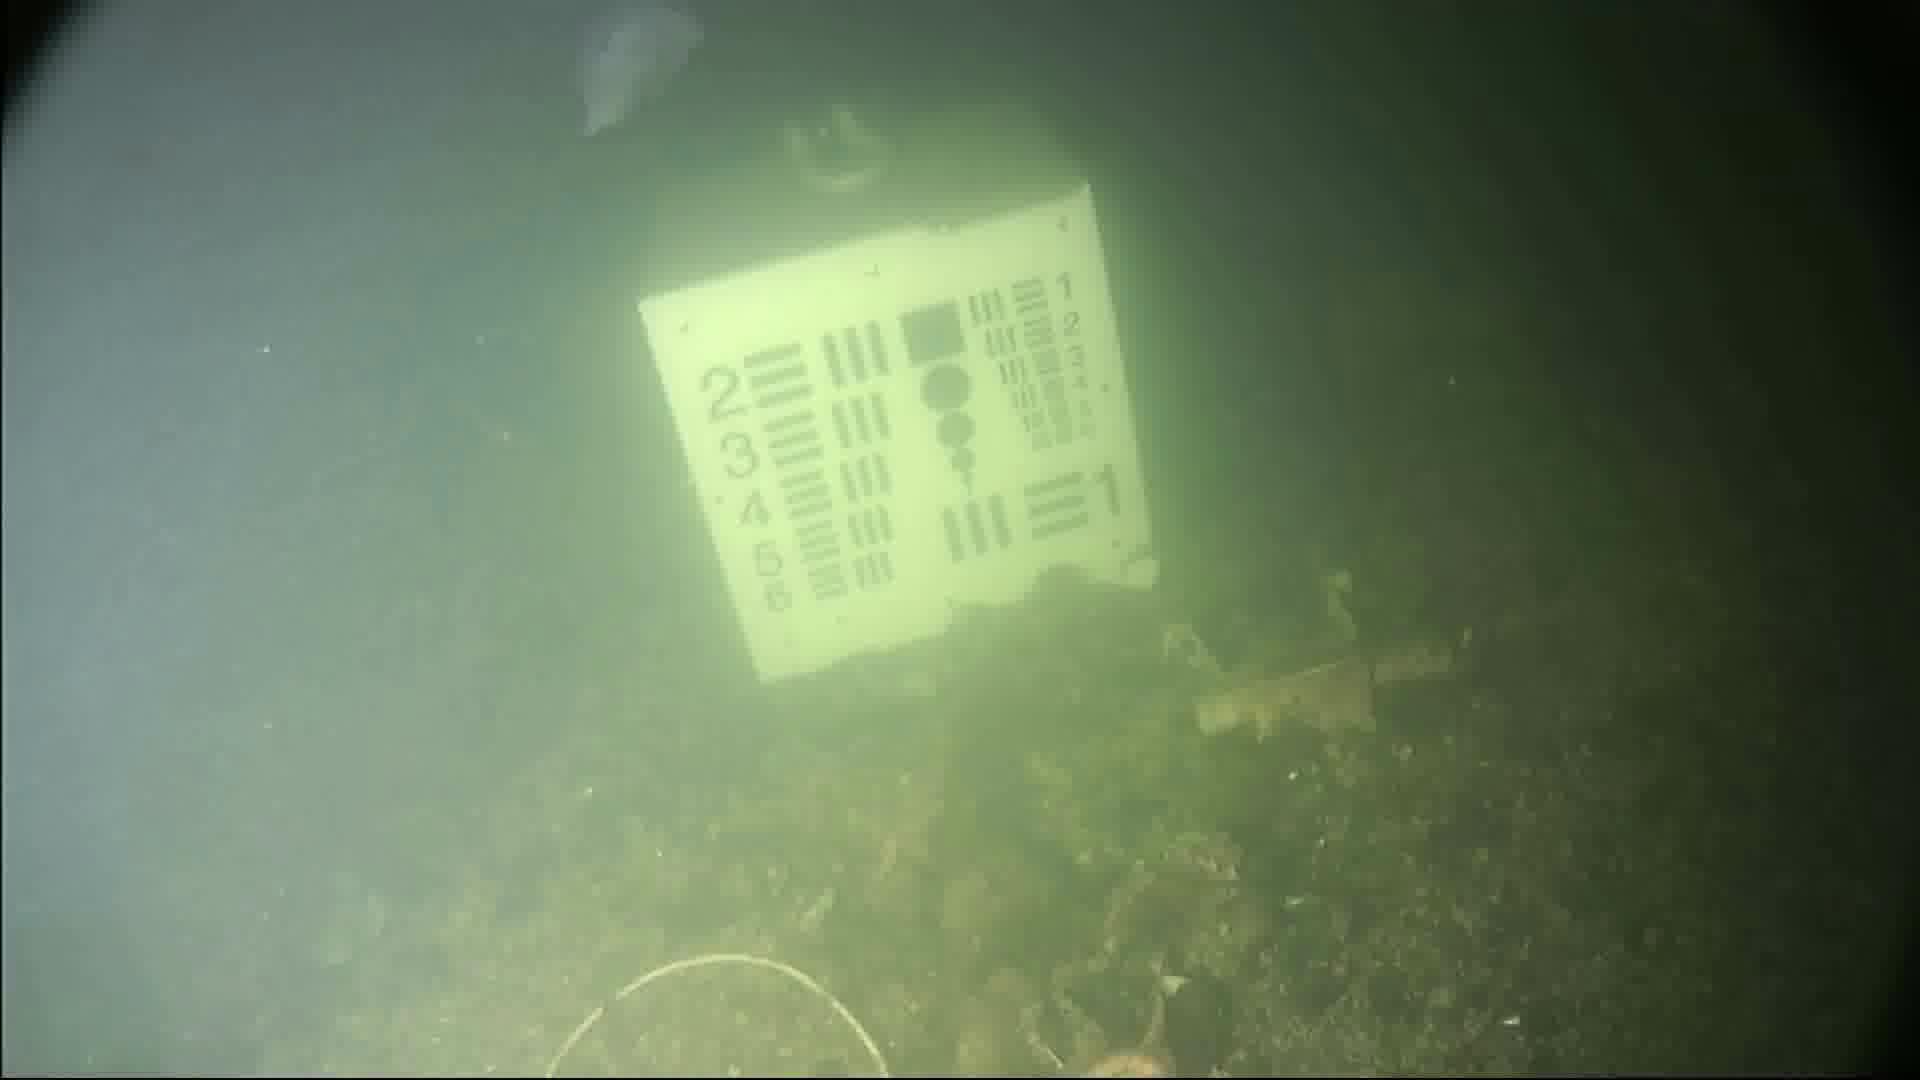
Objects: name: starfish
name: jellyfish